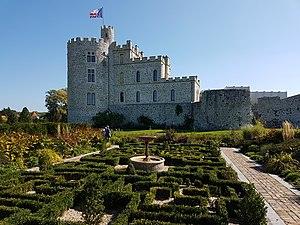
Jardins du château d'Hardelot (Pas-de-Calais, France)
Le château d'Hardelot est un château fort situé dans la commune de Condette dans le Pas-de-Calais, en France. Le château actuel est un manoir achevé au milieu du XIXᵉ siècle, sur des fondations datant de 1222. Il a la forme d'un polygone avec neuf tours, entouré de deux larges fossés concentriques et installé sur une colline dominant les marécages et le lac des miroirs. Il est proche de la station balnéaire d'Hardelot-Plage, station à laquelle il a donné son nom.